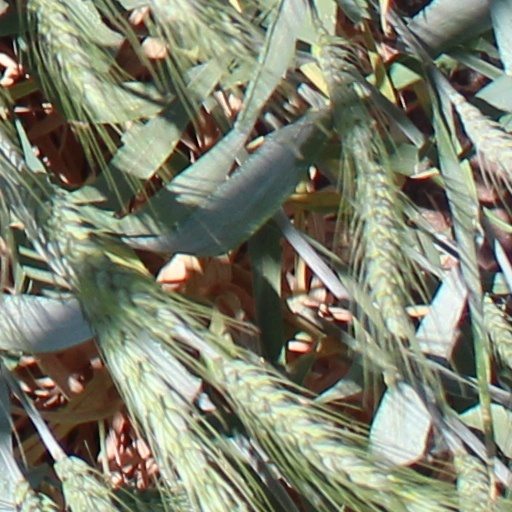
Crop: wheat